Abdiel Vázquez

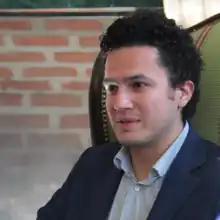
Abdiel Vázquez in 2017.

Abdiel Vazquez (born 1984) is a Mexican pianist who has won major awards for his playing both in Mexico City and in New York. Vazquez grew up just outside the city of Monterrey to a doctor and an engineer. He began studying the piano at age six, but his parents did not realize the extent of his talent until he won his first competition at the age of twelve. Vazquez did his professional studies at the Escuela Superior de Música y Dance de Monterrey, and after receiving a scholarship, went on to the Manhattan School of Music, then studied privately in Madrid. He currently lives in New York, working as a vocal coach with Metropolitan Opera House and Juilliard School. In 2006, he won the Angelica Morales-Yamaha National Piano Competition, his debut at the Palacio de Bellas Artes, and in 2013 he won Shining Stars Debut Series, his debut at Carnegie Hall.